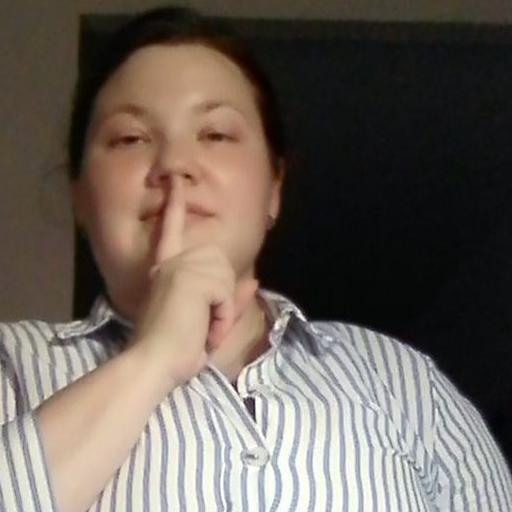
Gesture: mute